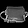
Label: Bag